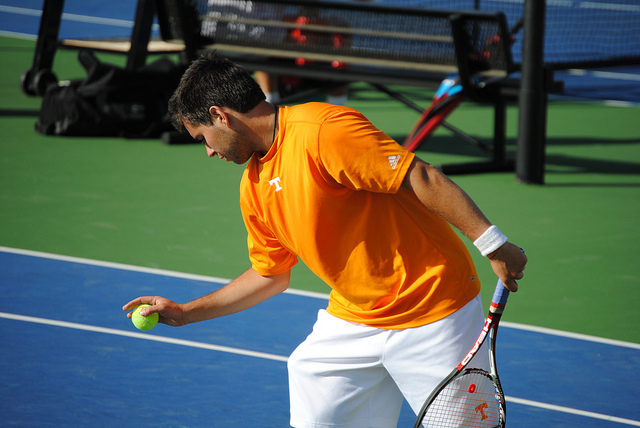
một nam vận động viên tennis đang cầm vợt và quả bóng ở trên sân